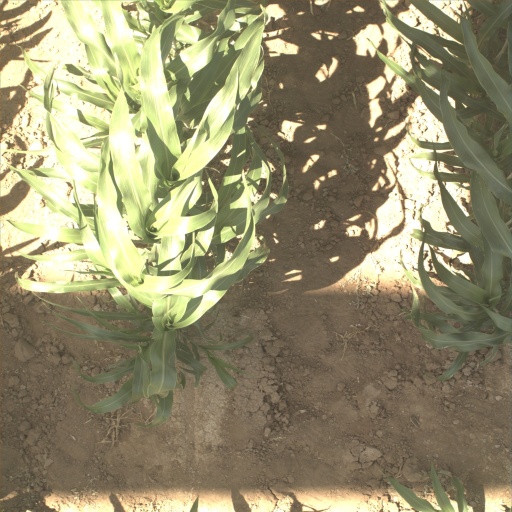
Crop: sorghum